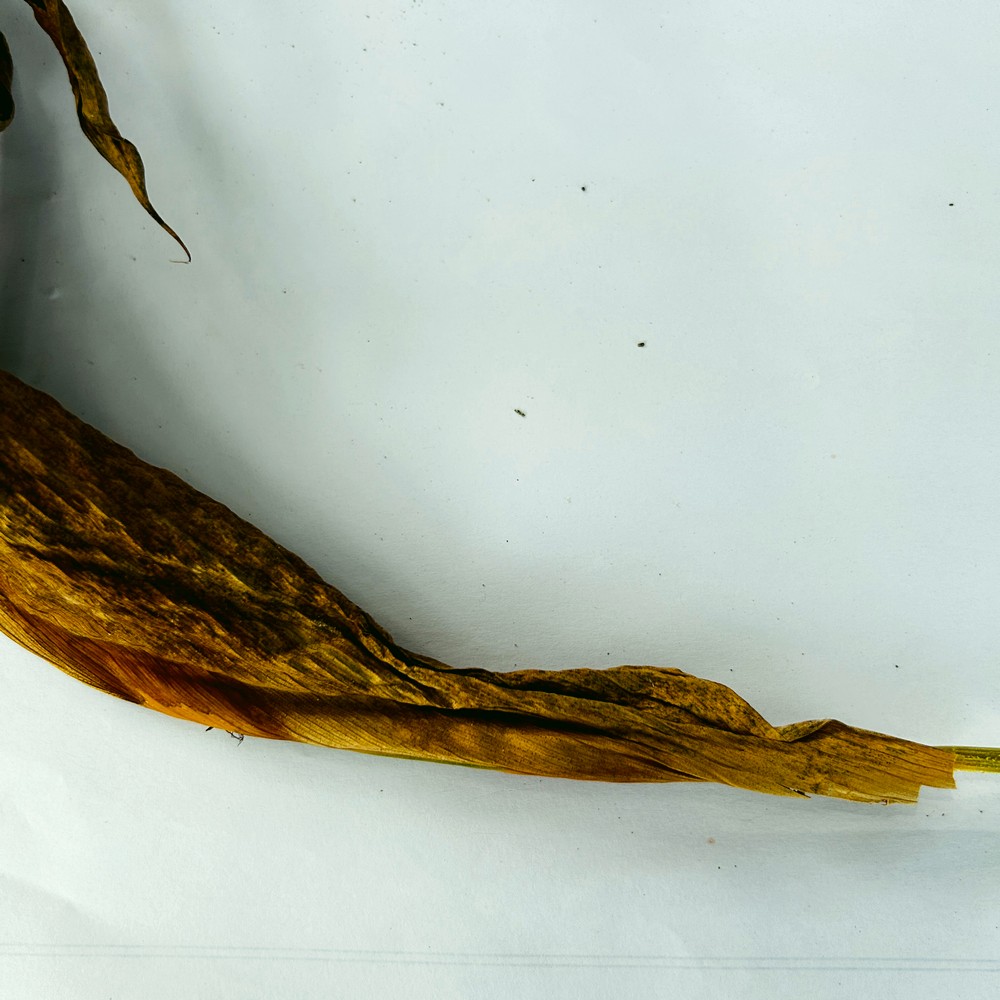
Label: Dry Leaf